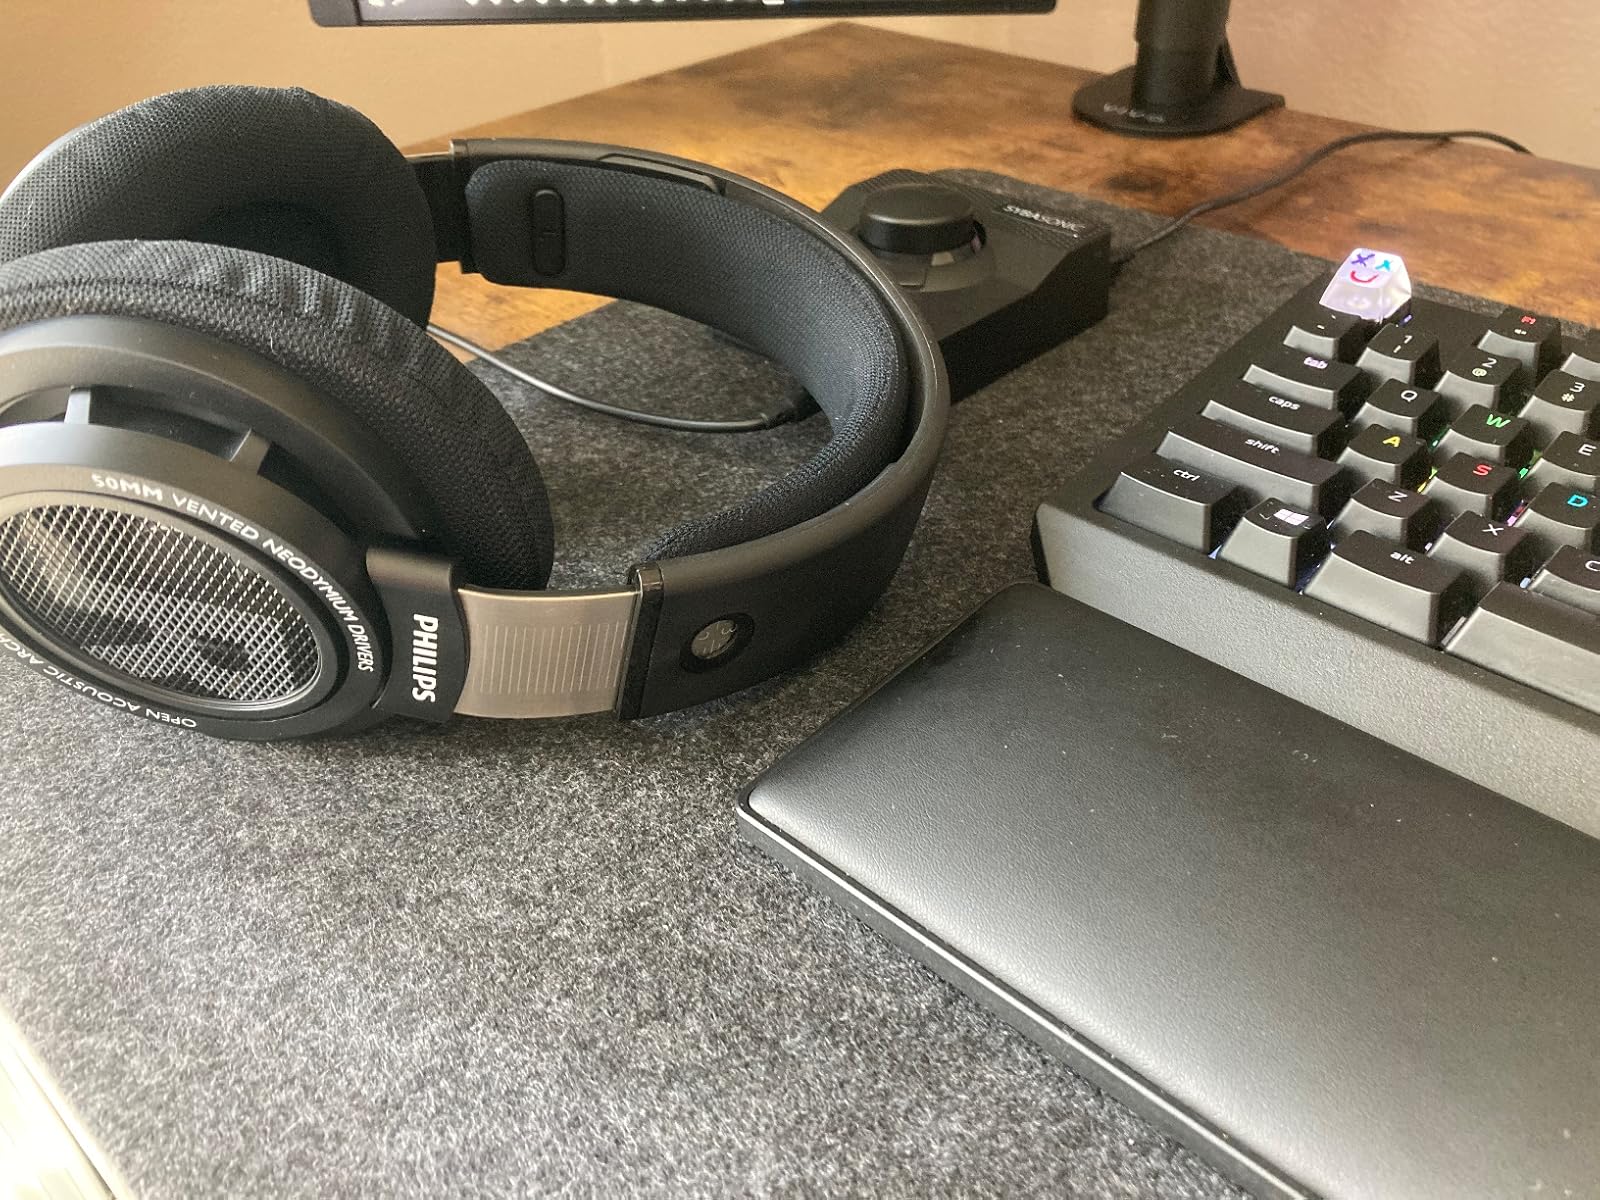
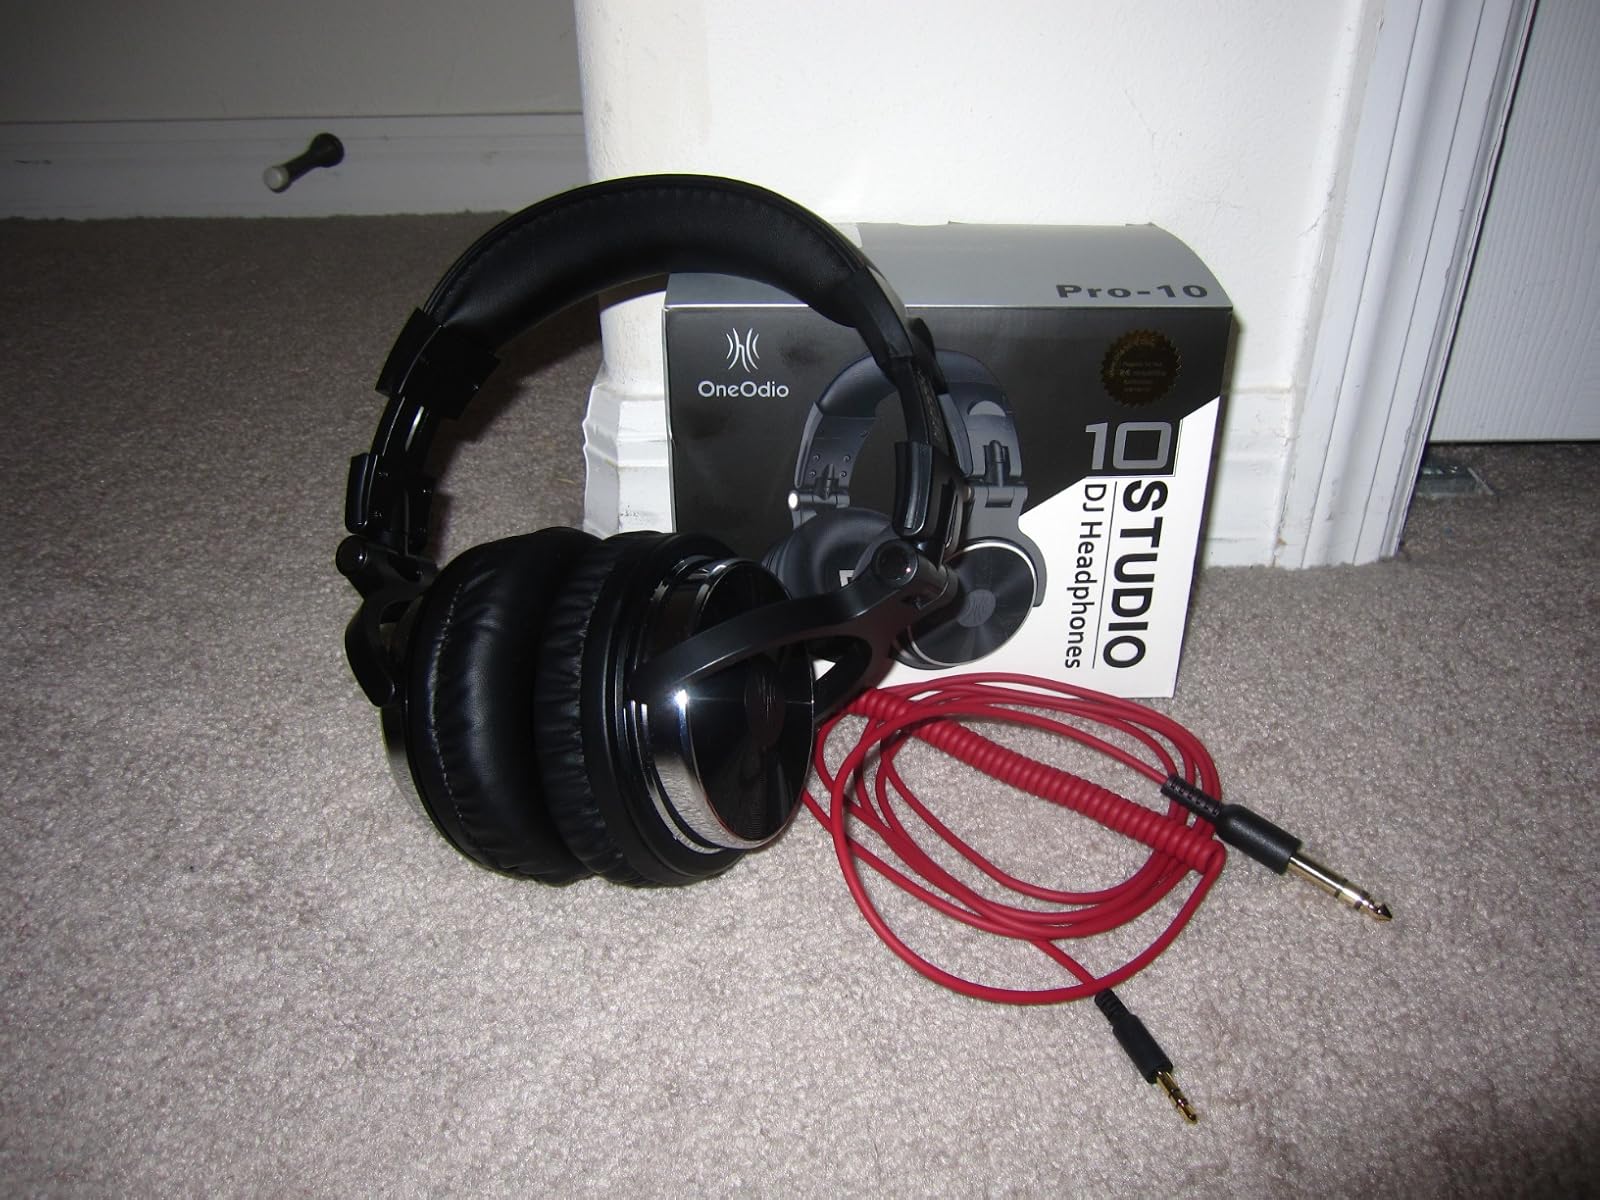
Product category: headphones
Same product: no